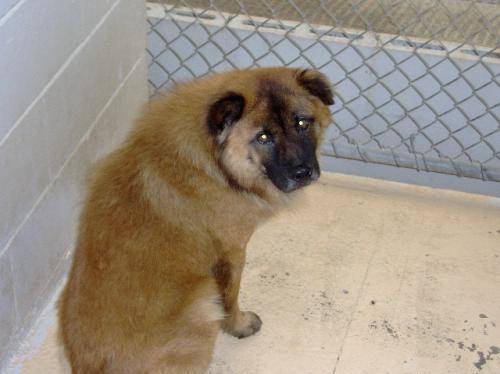
Label: dog